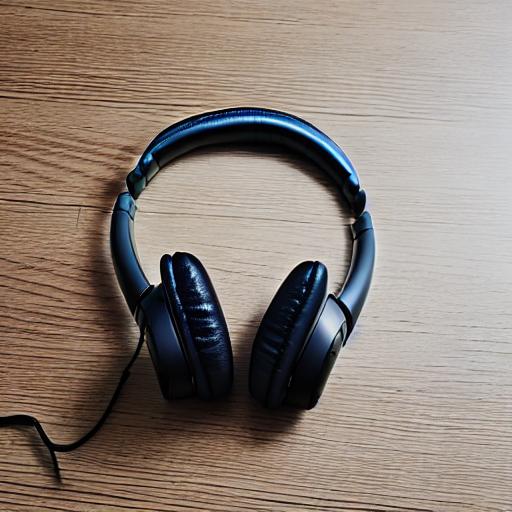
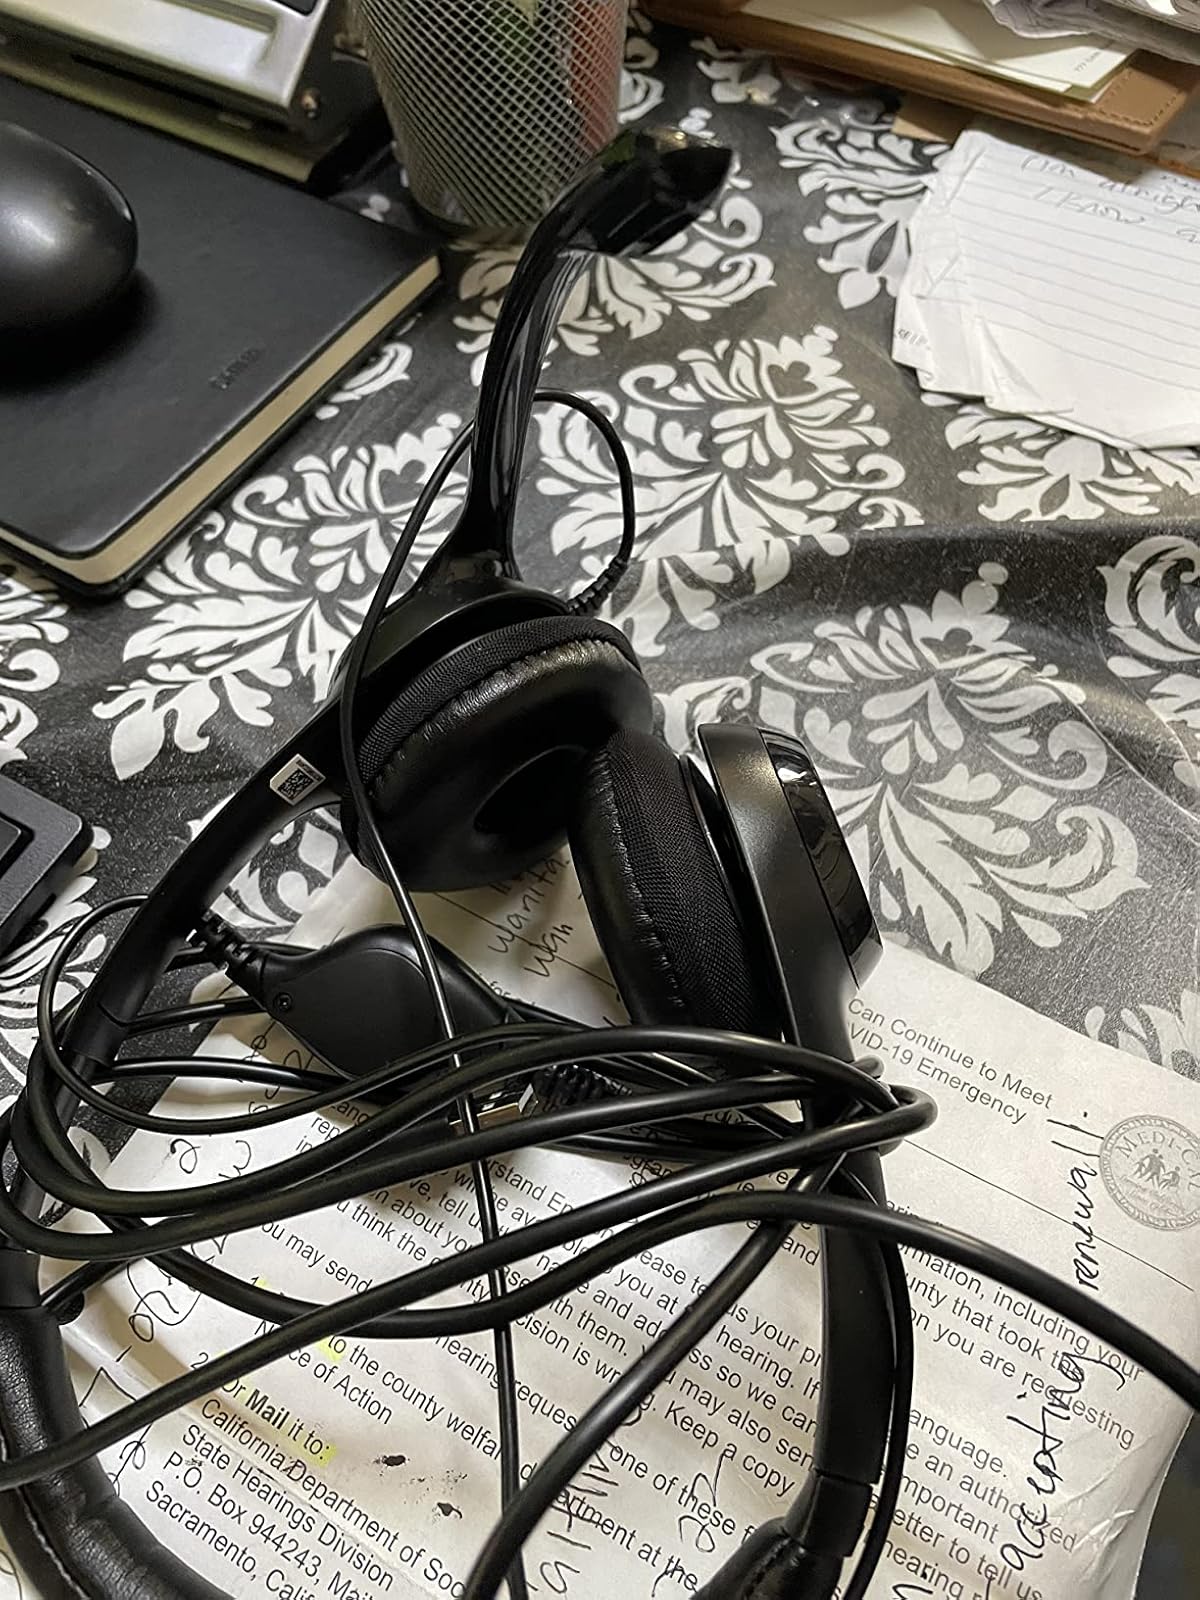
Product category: headphones
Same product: no